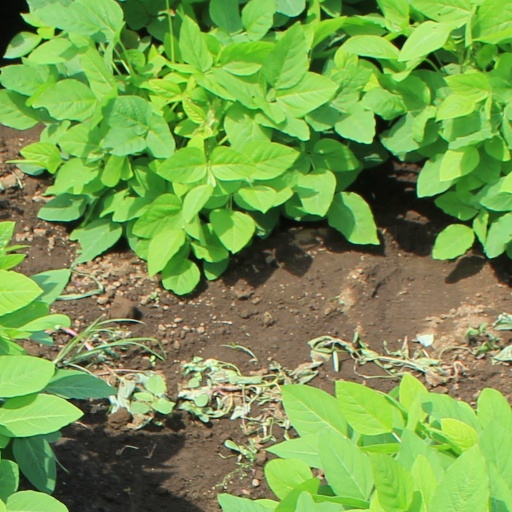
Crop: soybean